Dye

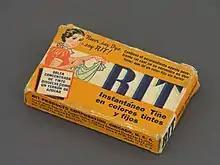
RIT brand dye from mid-20th century Mexico, part of the permanent collection of the Museo del Objeto del Objeto

The color of a dye is dependent upon the ability of the substance to absorb light within the visible region of the electromagnetic spectrum (380–750 nm). An earlier theory known as Witt theory stated that a colored dye had two components, a chromophore which imparts color by absorbing light in the visible region (some examples are nitro, azo, quinoid groups) and an auxochrome which serves to deepen the color. This theory has been superseded by modern electronic structure theory which states that the color in dyes is due to excitation of valence π-electrons by visible light.